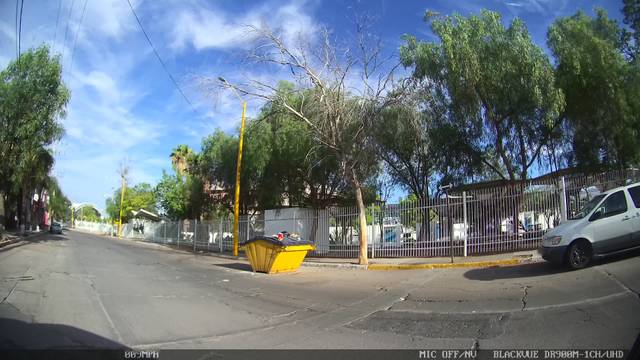
Region: Mexico
Coordinates: 21.874, -102.305